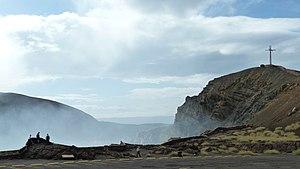
Masaya est une ville du Nicaragua, chef-lieu du département homonyme. Elle est située à 26 km au sud-est de Managua, la capitale du pays. Elle s'est développée en bordure du lac de Masaya et près de la caldeira du volcan Masaya, actif.
Le Masaya est un volcan situé à 8 km à vol d'oiseau de la ville de Masaya dans le département du même nom et à seulement 25 km au sud de Managua la capitale du Nicaragua, les deux agglomérations les plus peuplées du pays avec respectivement 2,2 millions et 230 000 habitants.